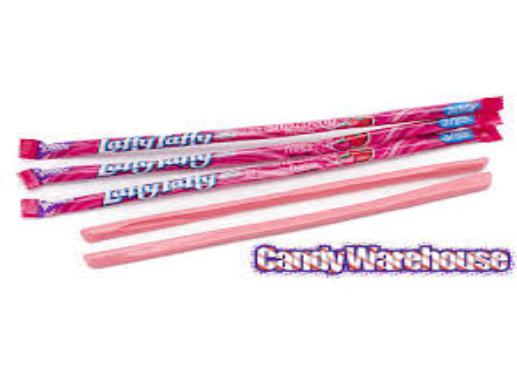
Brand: Laffy Taffy
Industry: Food